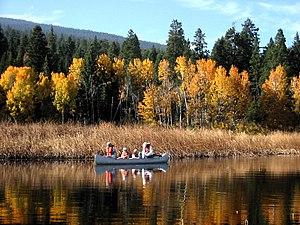
Le lac Klamath supérieur est un vaste lac d'eau douce situé à l'est de la chaîne des Cascades, dans le centre sud de l'Oregon aux États-Unis. C'est la plus grande réserve d'eau douce dans cet État. Il fait environ 32 km de long et 12,9 km de large et s'étend au nord-ouest de la ville de Klamath Falls, à une altitude de 1 262 m.
Le canoë, ou canoé, également appelé canot au Canada et canoë canadien en France, est un type de pirogue légère non pontée, mue à la pagaie simple, destiné à la navigation sur les rivières et les lacs. Il peut exceptionnellement être équipé de voile latine, lorsque le canoë est équipé de dérives latérales.
Lindsay Applegate était un pionnier connu pour avoir frayé avec ses frères Charles et Jesse la Piste Applegate en 1846. Cette piste constituait une alternative pour la fin de la piste de l'Oregon qui franchissait les Montagnes Rocheuses et visait à être une route moins dangereuse pour se rendre dans le territoire de l'Oregon.